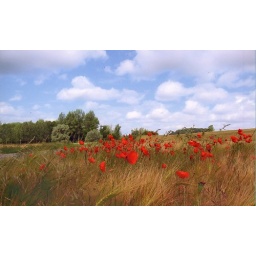
A field of red poppies of the Pas-de-Calais, in France in 2003 (ECW)